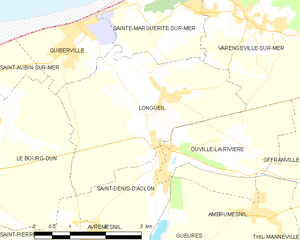
Carte des communes françaises Longueil